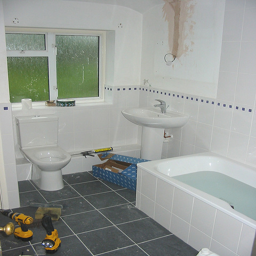
A bathroom with a white bathtub filled with water.
A bathroom in the orocess of being remodeled.
A bathroom under construction with power tools on the floor.
A small bathroom is currently in the process of being remodeled
A bathroom with a tub of water and tools on the floor.